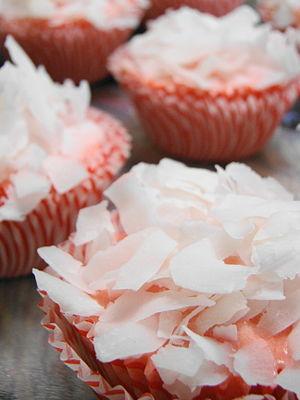
Un cupcake, petit gâteau ou gâtelet est un petit gâteau d'origine américaine souvent très coloré en portion individuelle, ayant la forme du muffin, cuit dans un moule en papier et généralement recouvert de glaçage et parfois décoré.